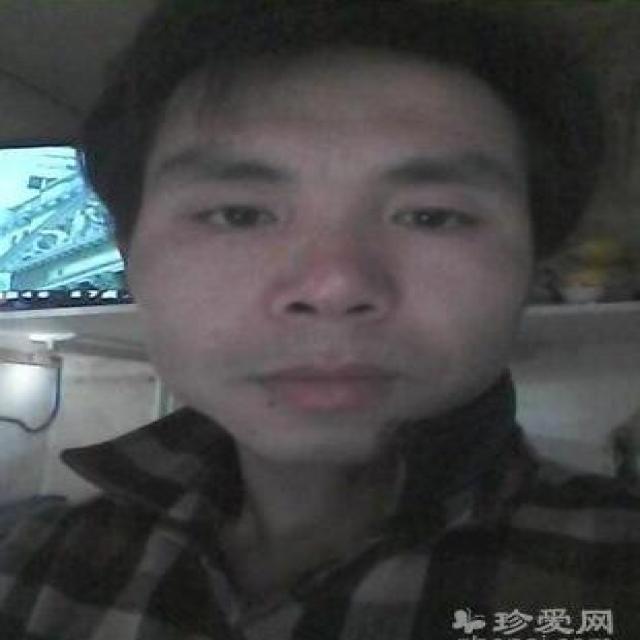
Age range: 21-44